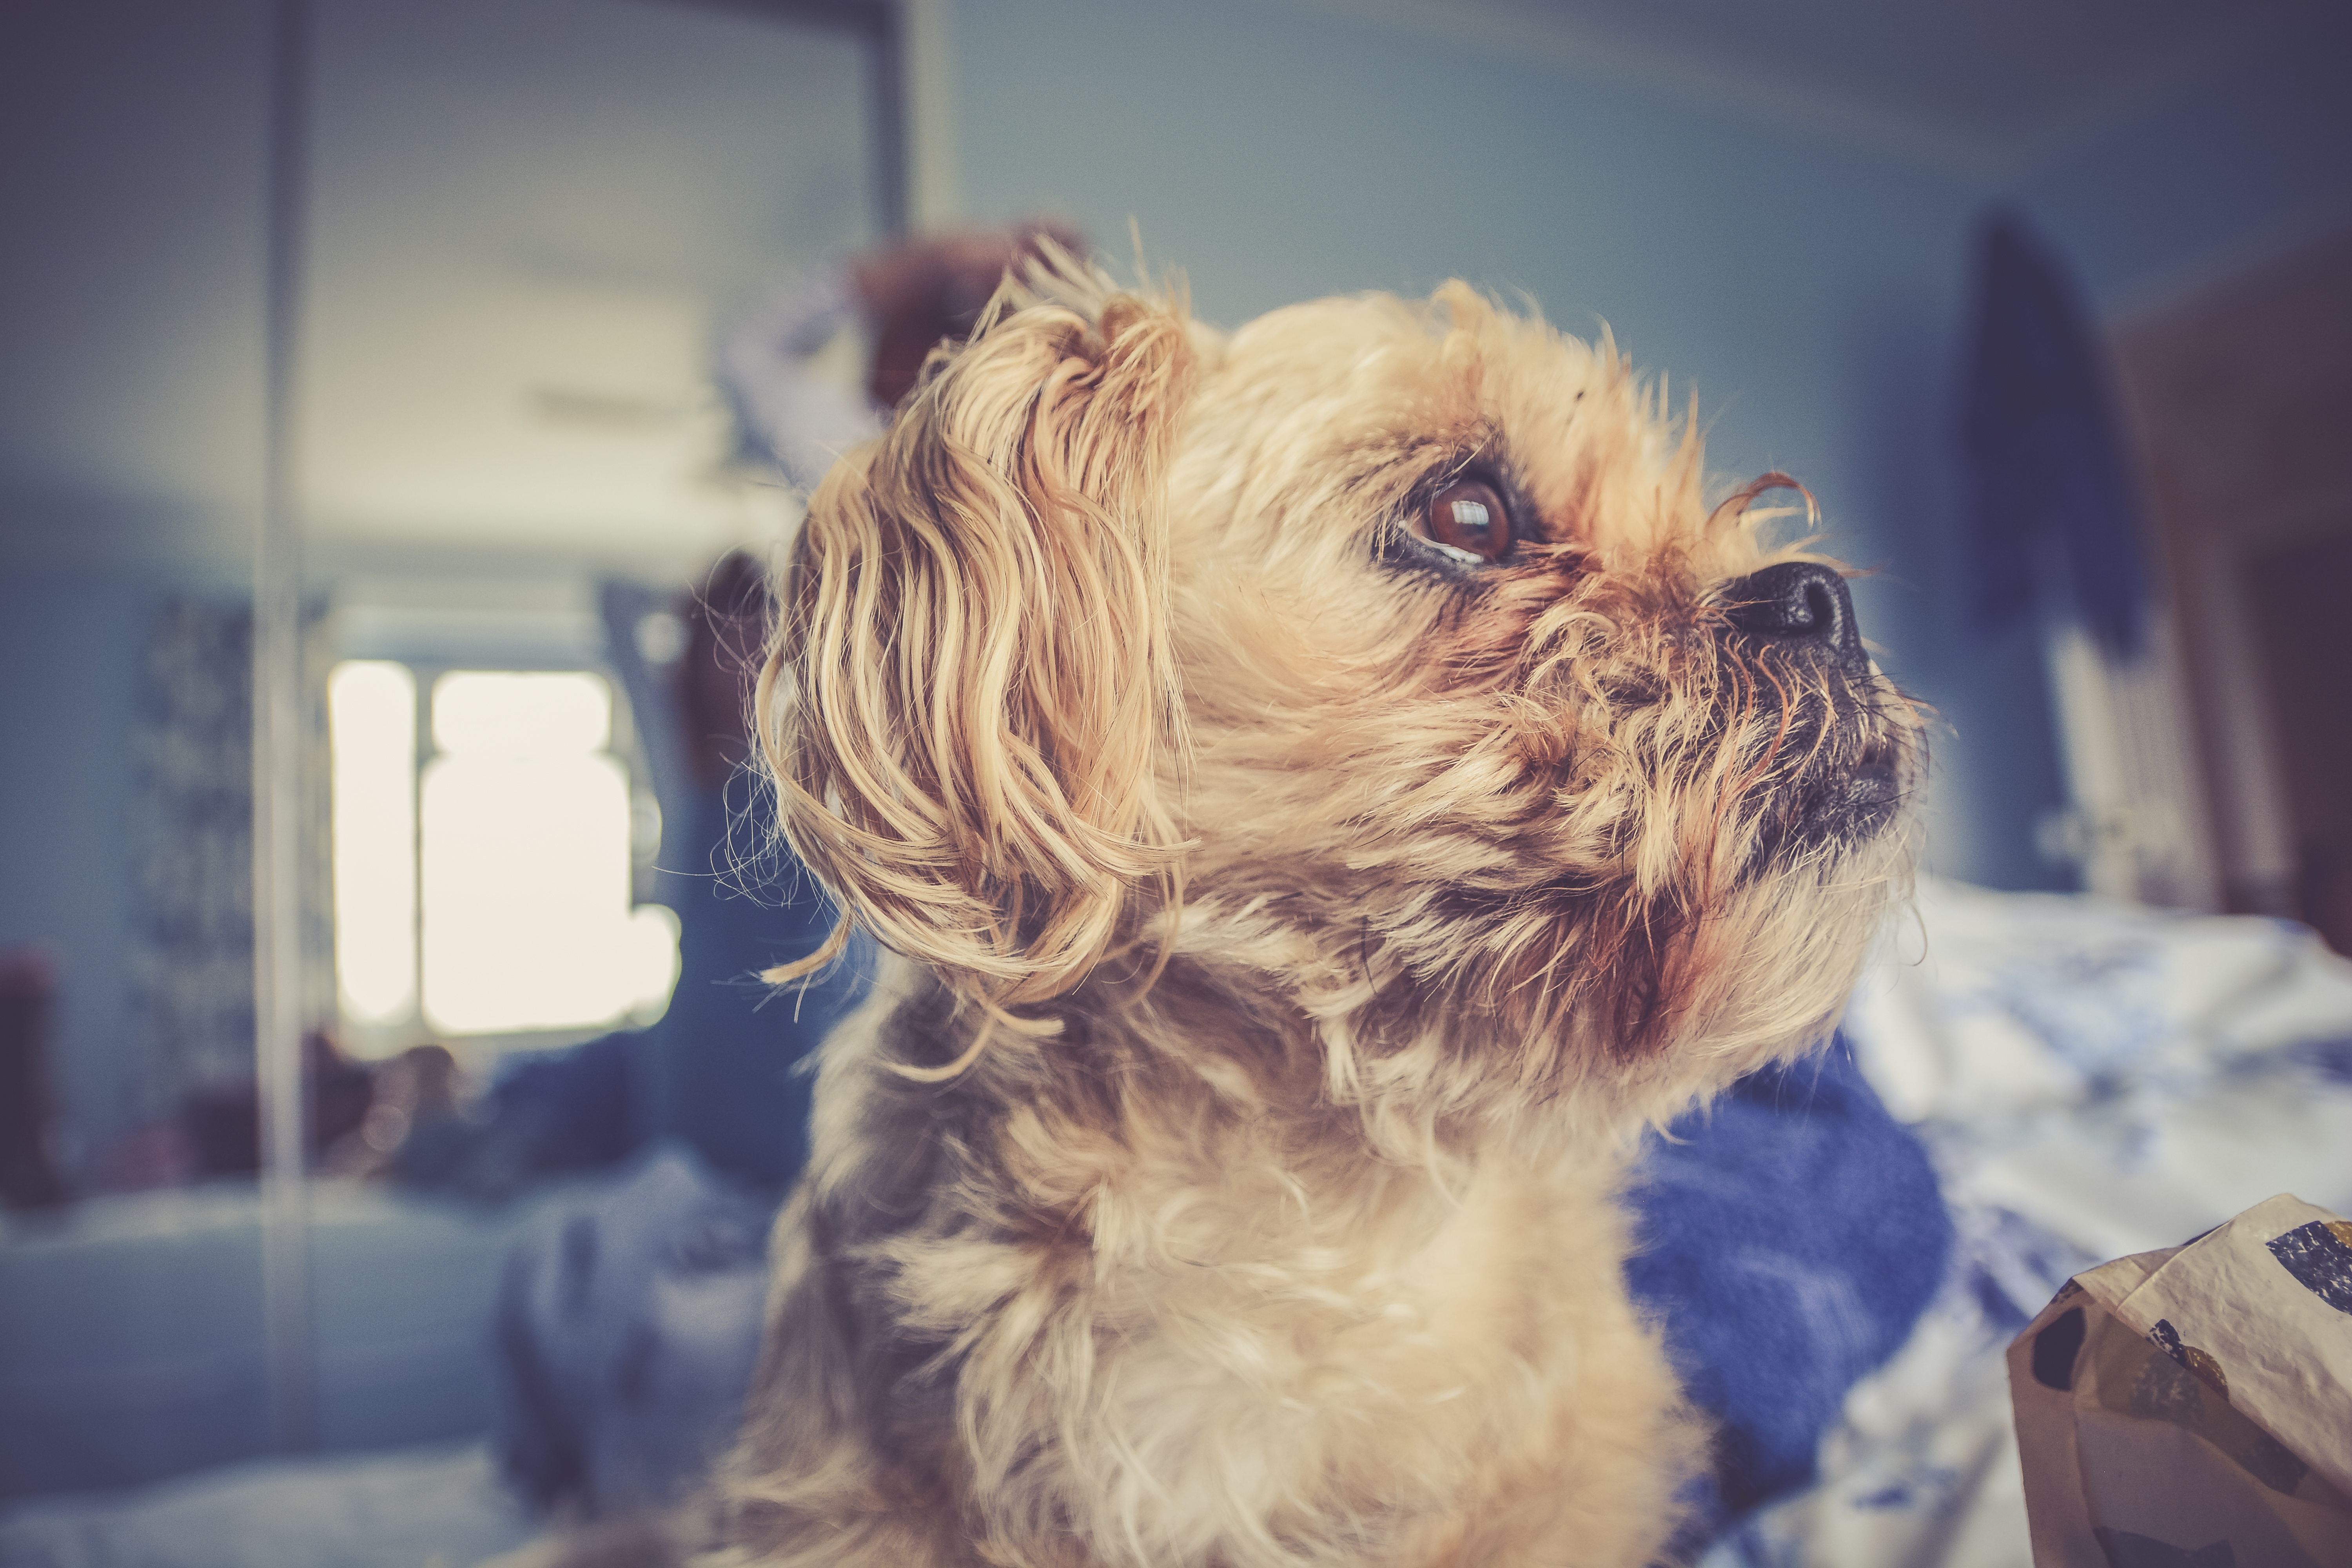
puppy, dog, mammal, blue, vertebrate, lhasa apso, shih tzu, dog like mammal, dog crossbreeds, morkie